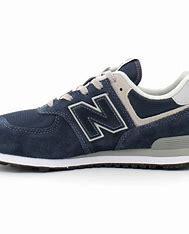
Brand: New
Model: Balance GC574